Constituencies of Nauru

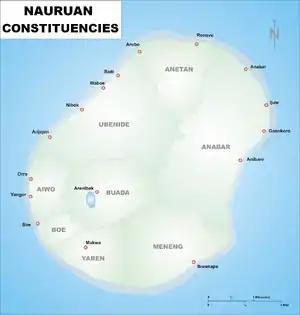
Map of the Nauruan constituencies

Nauru has 8 constituencies, and each of them includes one or more districts. Ubenide sends 4 members to the Parliament of Nauru and Meneng sends 3; the others all send 2.